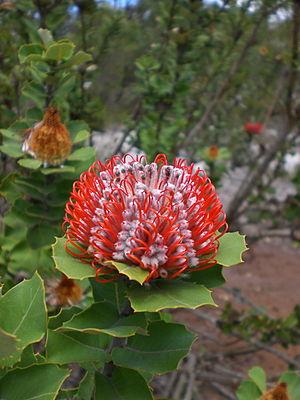
Banksia coccinea est une espèce de buisson appartenant au genre Banksia. Elle est la seule représentante de la section Banksia sect. coccinea du sous-genre Banksia subg. Banksia. Cet arbuste est endémique du sud-ouest de l'Australie.